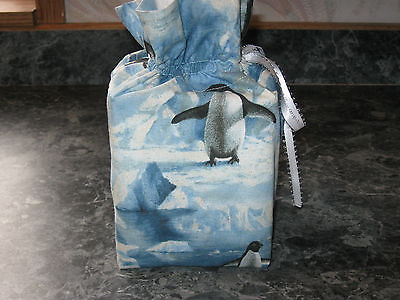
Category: toaster